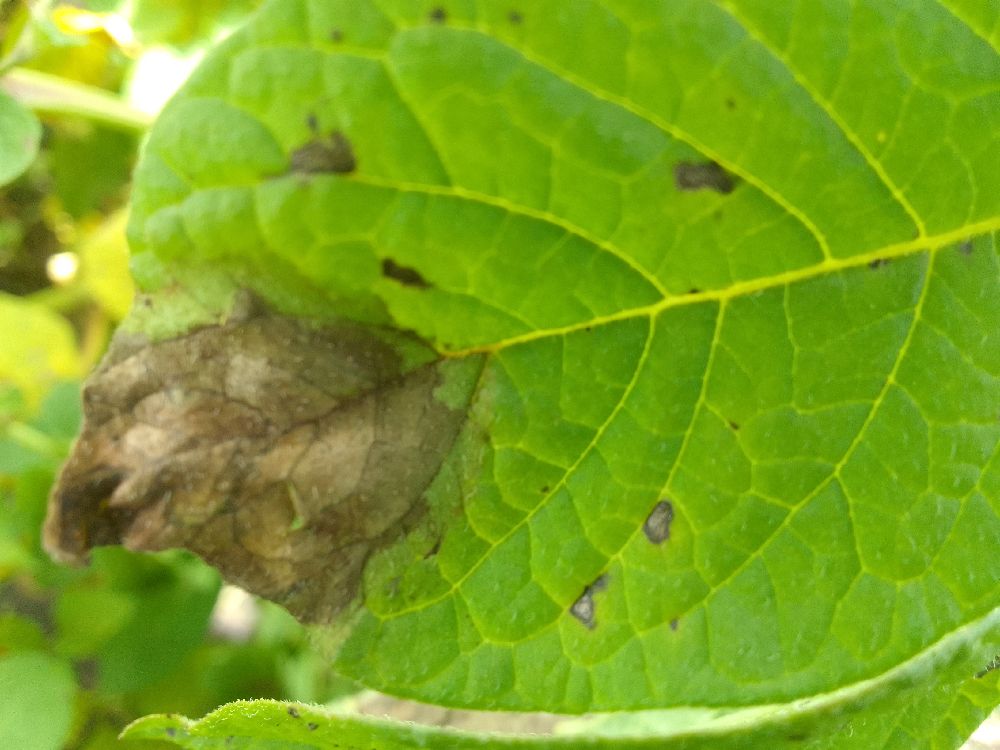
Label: Late blight